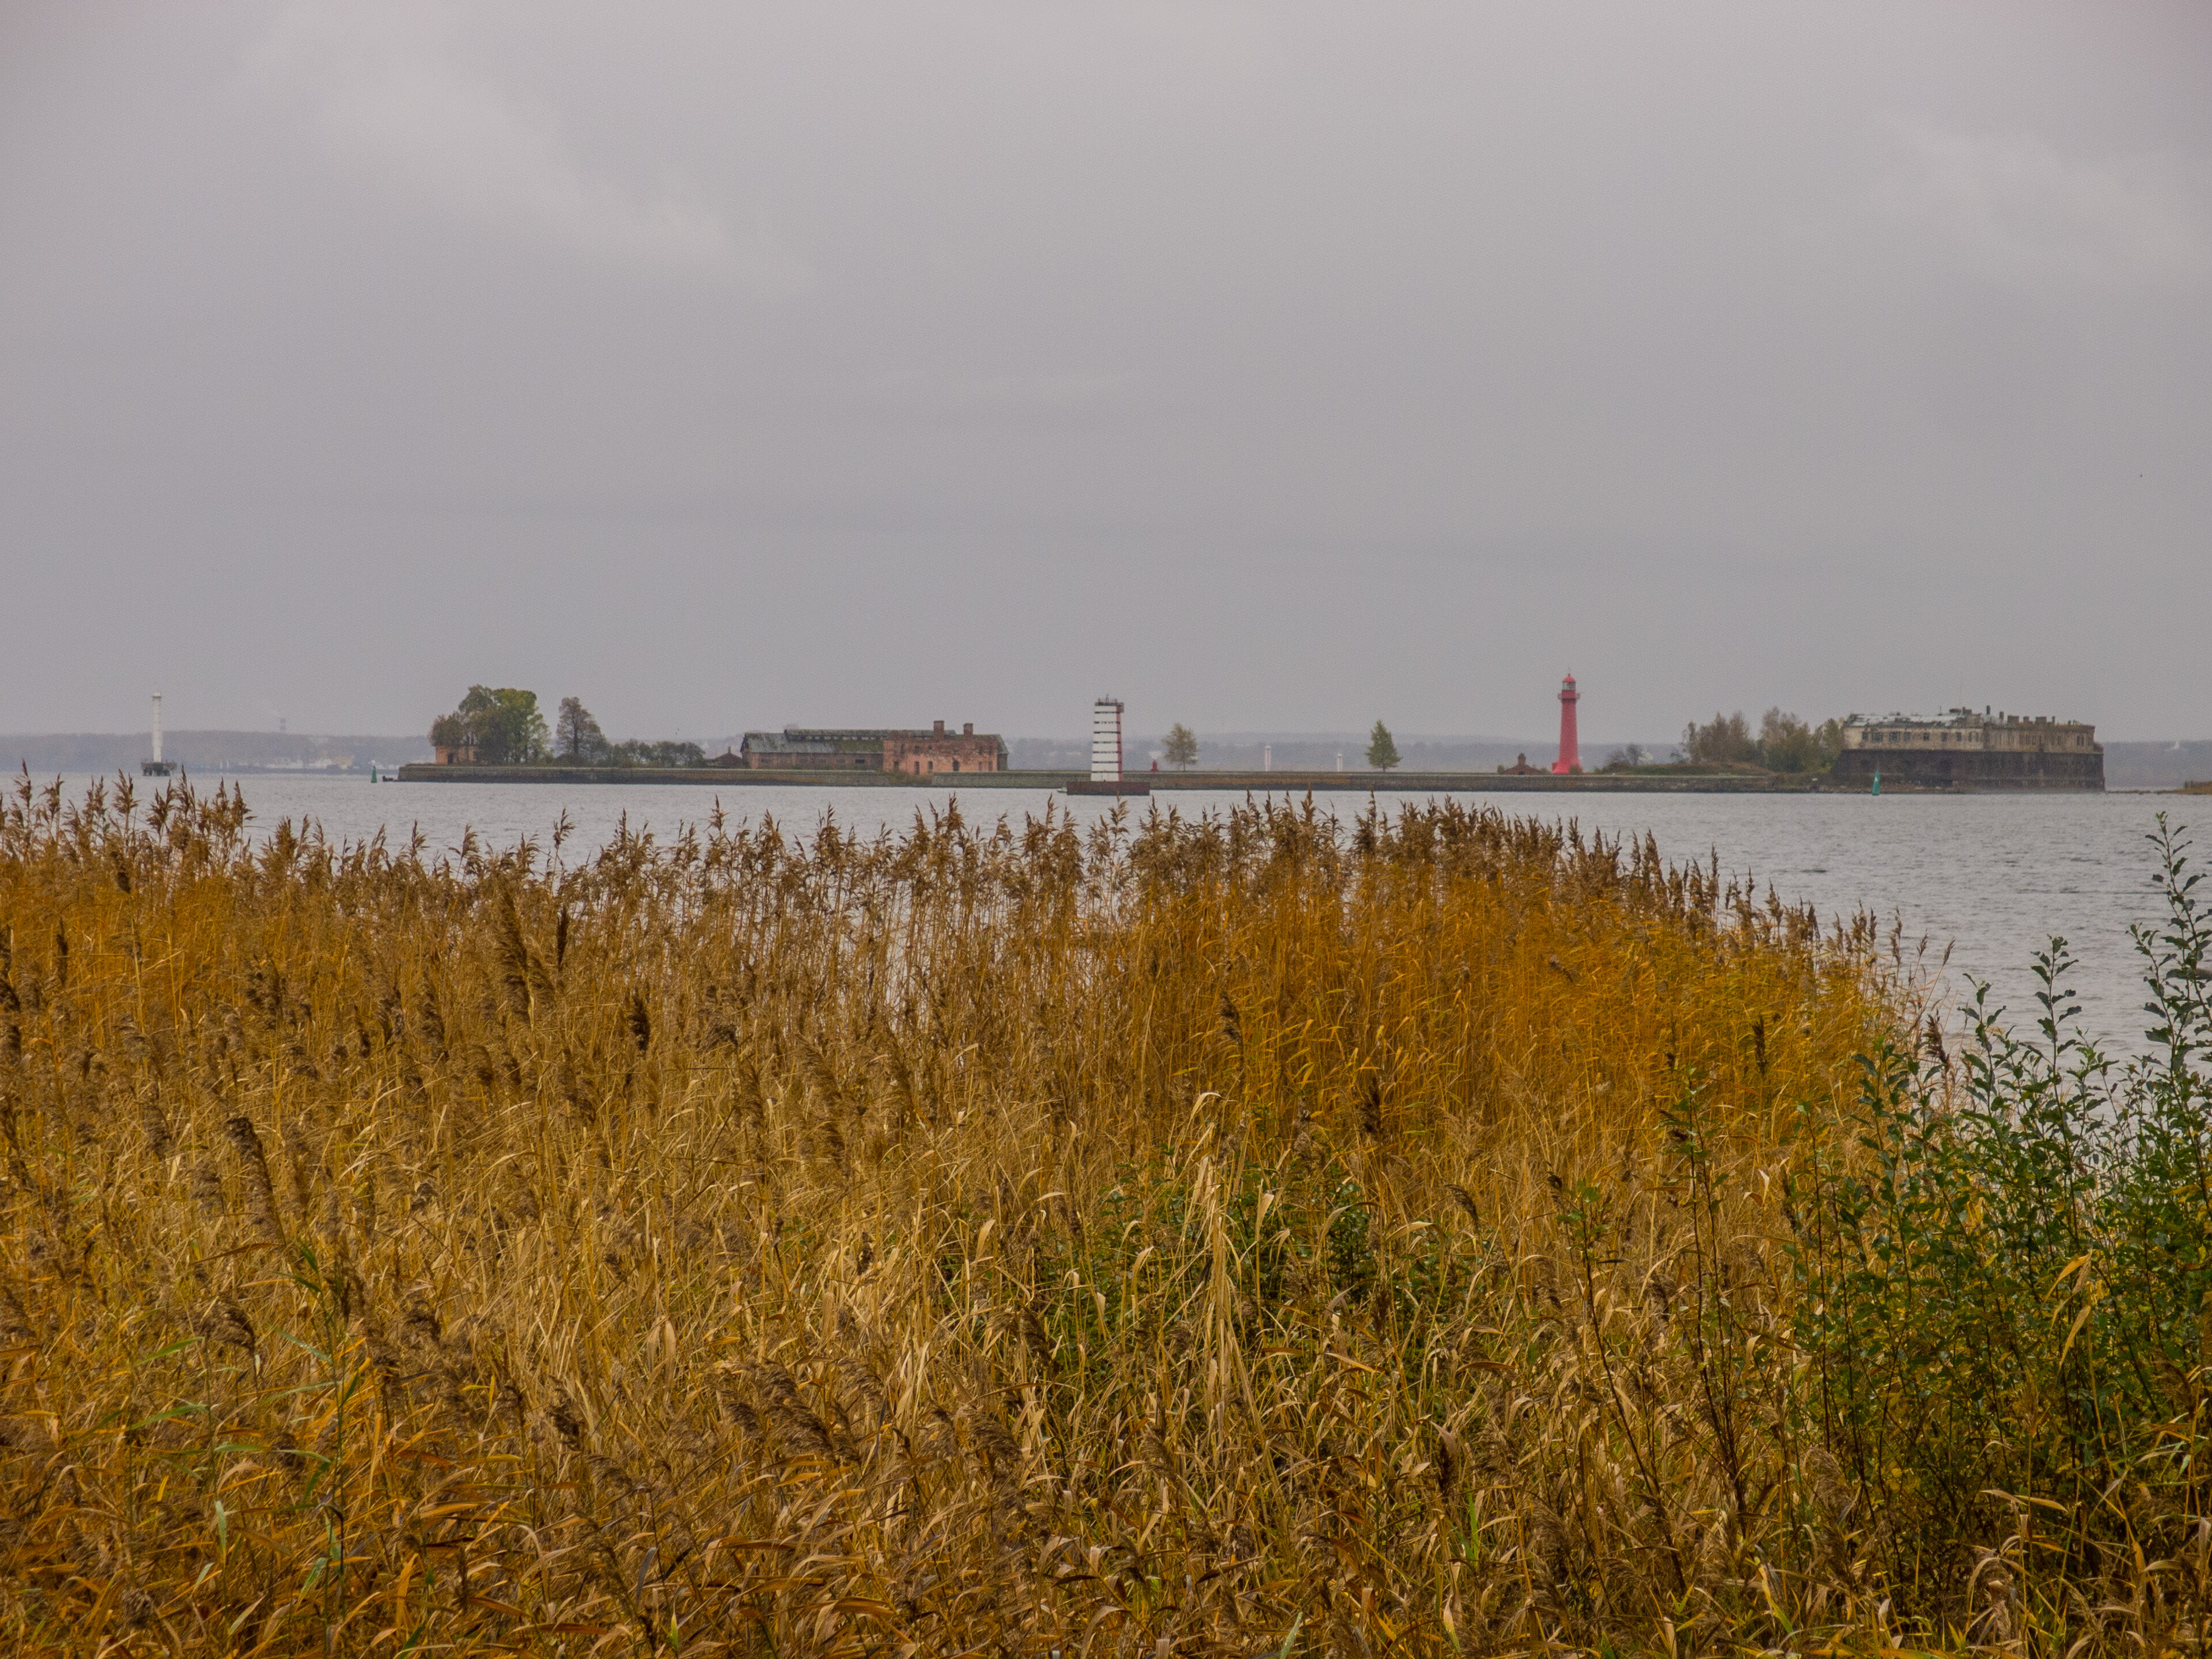
image, natural landscape, natural environment, sky, atmospheric phenomenon, grass family, field, plant, phragmites, grass, marsh, tree, prairie, waterway, shore, plain, wetland, sea, horizon, river, bank, coast, grassland, poales, fen, crop, meadow, plant stem